Picnic Point, New South Wales

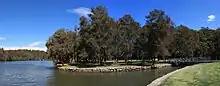
View from Fitzpatrick Park

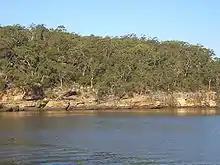
View from Fitzpatrick Park

Picnic Point was the name given to the geographical feature on the Georges River. The suburb was originally part of East Hills, which stretched south from Bankstown to the river and east to The River Road. Picnic Point was gazetted as a suburb in 1975, with new boundaries gazetted in 1994.